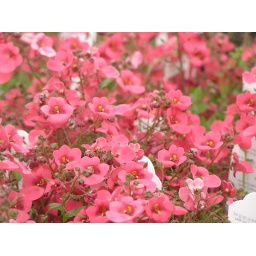
Cool season annual to plant in early spring. Hady to 0 deg. This looks great with a dark blue pansy